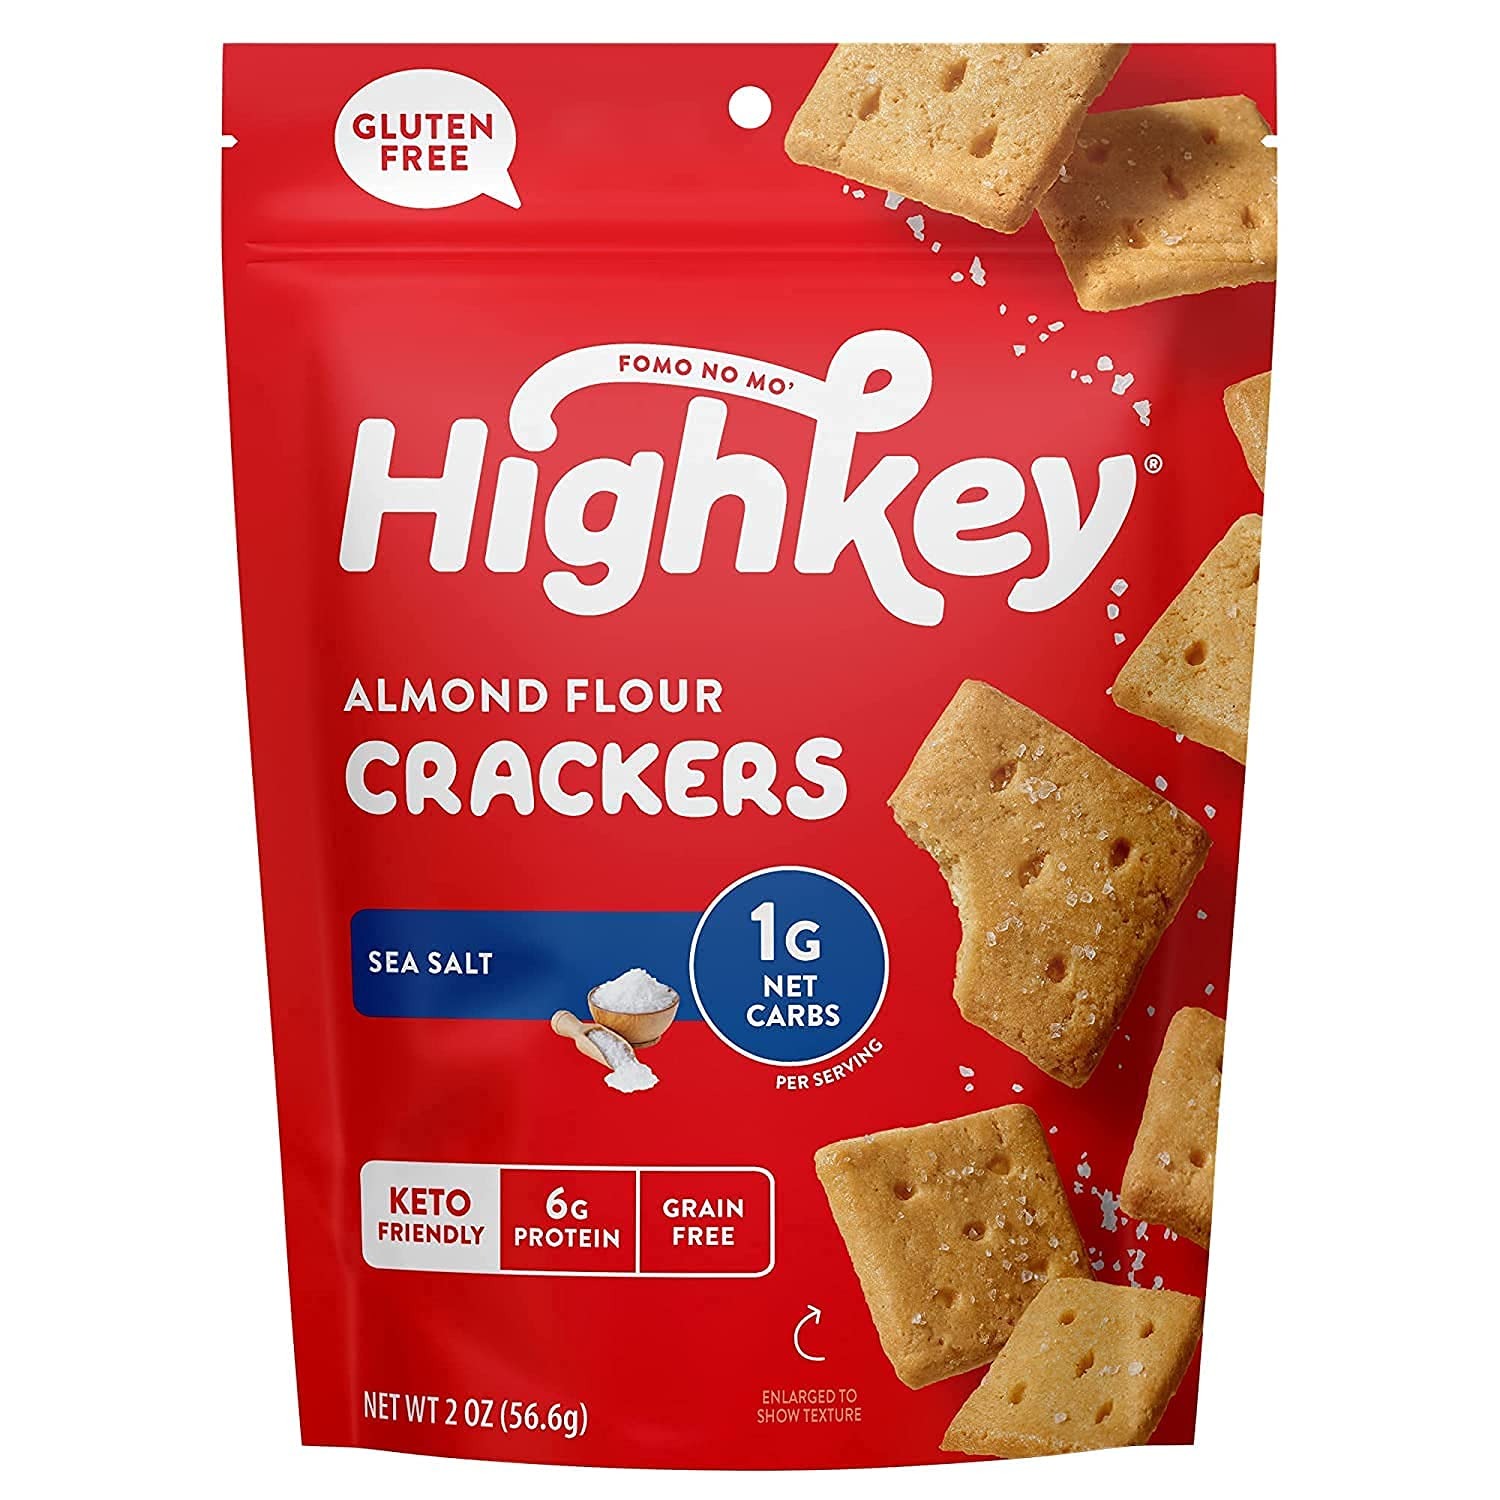
Item Name: HighKey Sea Salt Crackers - 2.0oz
Bullet Point 1: Gluten Free
Bullet Point 2: Keto
Value: 2.0
Unit: Ounce

Price: 5.47